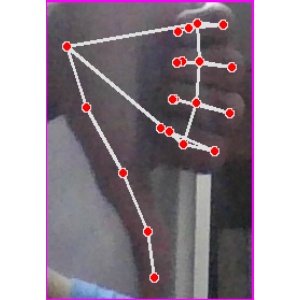
अक्षर: फ